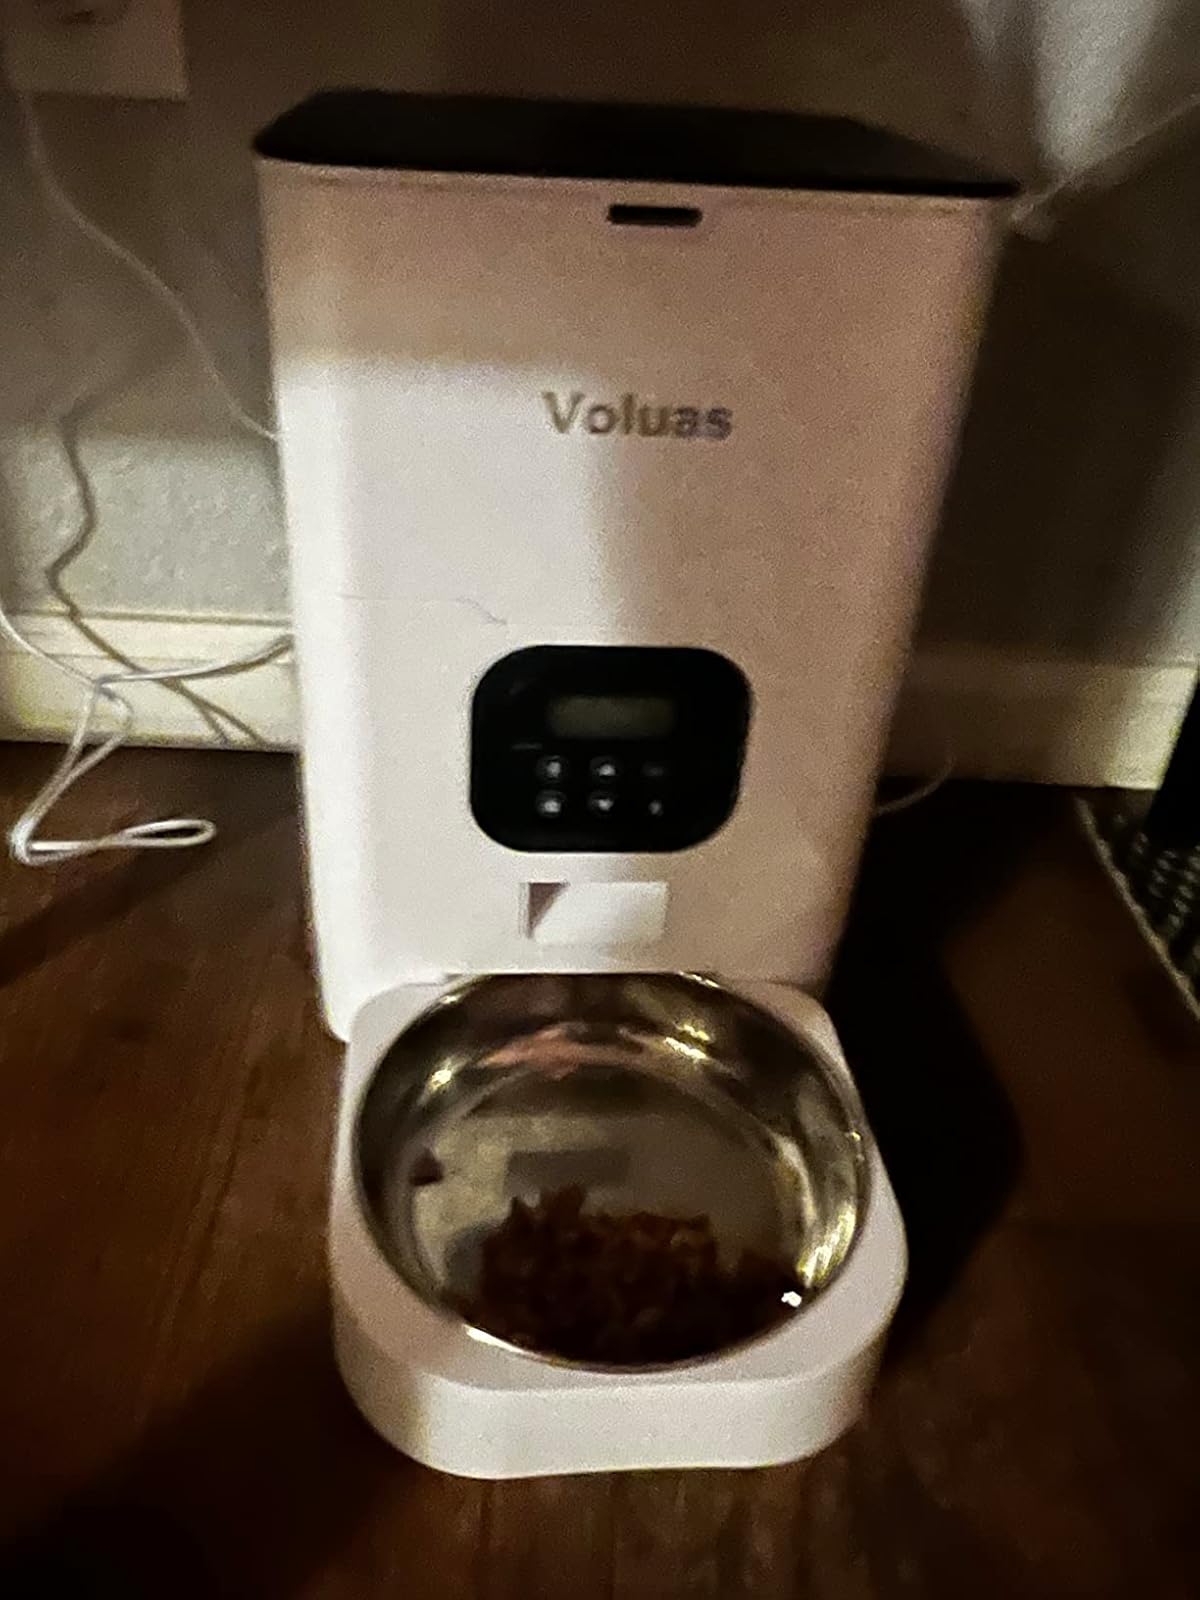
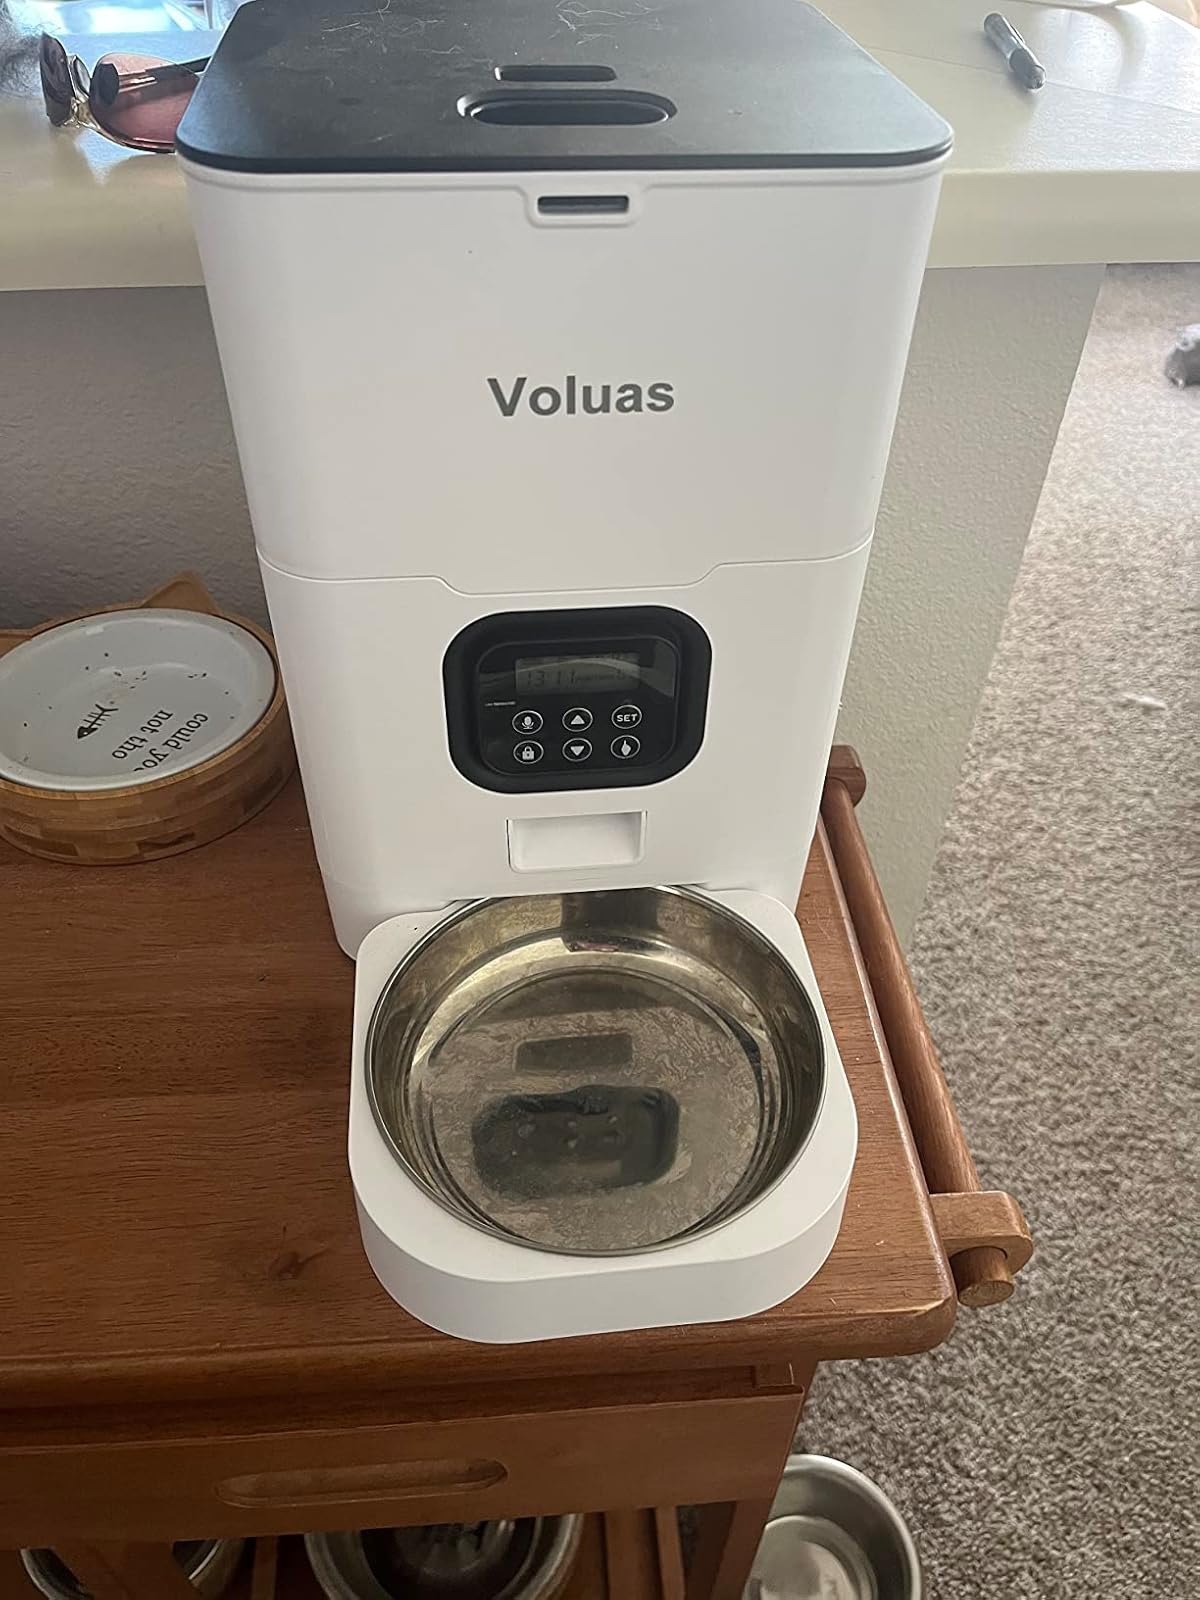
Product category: items_feeder
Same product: yes